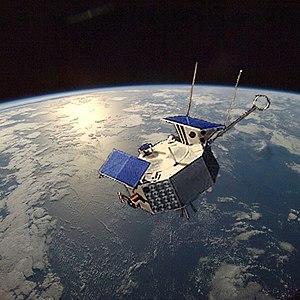
CRRES est une mission spatiale conjointe de l'Armée de l'Air américaine et de la NASA lancée en 1990. Elle avait pour objectif l'étude de l'ionosphère ainsi que la mesure des effets des ceintures de radiation sur l'électronique. Au cours de la mission des lâchers de poudres chimiques ont été effectués dans l'espace à différentes altitudes et moments de la journée pour étudier la structure et le comportement de l'ionosphère. Le satellite d'environ 1,7 tonne embarquait une quarantaines d'instruments de mesurer ainsi que des échantillons de composants électroniques. Placé sur une orbite de transfert géostationnaire par une fusée Atlas pour lui permettre de traverser périodiquement les ceintures de radiation, il a été victime d'une défaillance en octobre un peu plus d'un an après son lancement.